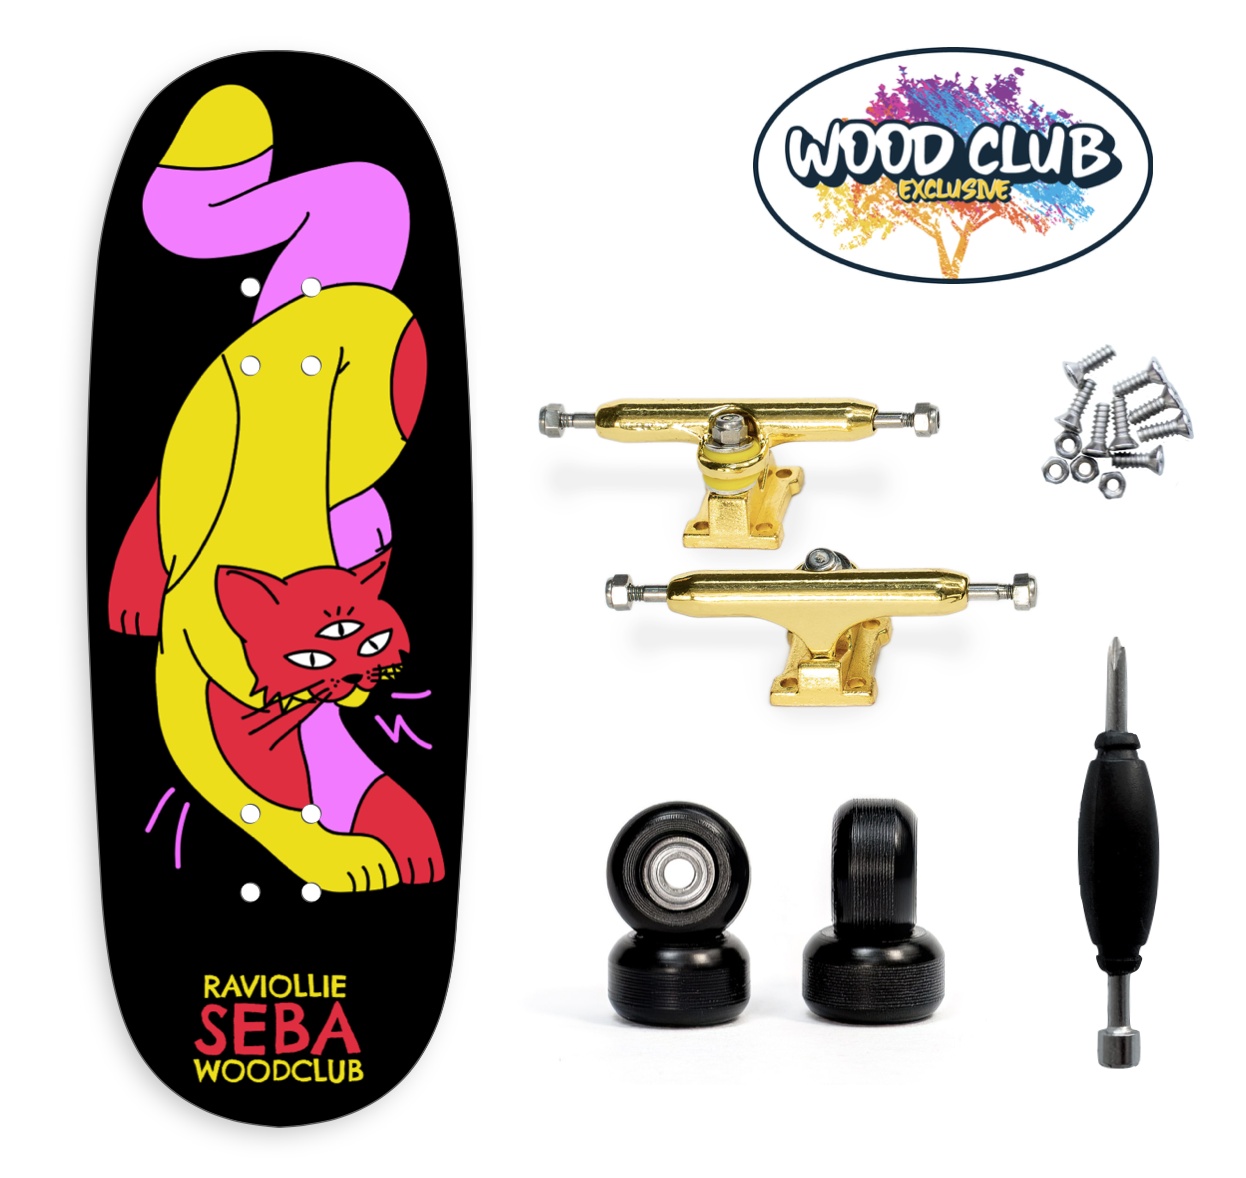
WoodClub EXCLUSIVE Fingerboard de 35mm - "SEBAFSK8 ETHEREAL"
Le deck a une forme spéciale "0-shape" avec "mid-kicks". Ce set-up comprend des roues avec roulement qui assurent un roulement parfaitement régulier, un grip en mousse pour un contrôle parfait, et des trucks professionnels avec des gommes en caoutchouc téflon pour un excellent amortissement. Trucks PREMIUM Ils représentent une nouvelle génération de trucks avec de nouvelles formes de "hanger" qui, grâce à une nouvelle technologie, n'ont qu'un seul axe guidé sur toute la largeur des trucks, ce qui les rend encore plus solides, plus larges et de meilleure qualité que les trucks REGULAR à 2 axes. Roues PREMIUM Elles ont une forme réaliste spéciale pour une meilleure stabilité et un meilleur contrôle de la touche. Par rapport aux roues REGULAR, elles ne sont pas coulées, mais sont fraisées dans un matériau de qualité supérieure, c'est pourquoi elles sont encore meilleures et plus durables. Trucks ELITE Ces Trucks font partie des meilleurs Trucks du marché. Ils se distinguent des Trucks PREMIUM par des bagues spéciales qui ont une durée de vie incroyablement longue et des coupelles de rotation, qui sont placées entre la "base" et le " hanger " des trucks, grâce auxquelles les trucks restent très souples. Roues ELITE Elles sont fabriquées en uréthane de première qualité, grâce auquel elles ont une très longue durée de vie. Les roues ELITE ont des roulements incroyablement durables et elles se caractérisent par leur plus grande largeur, grâce à laquelle elles excellent dans une meilleure adhérence sur les surfaces intérieures et extérieures pendant la conduite. Roues MIVOLI Les toutes nouvelles roues WoodClub MIVOLI en urethane sôt fabriquées à partir de matériau unique et haut de gamme. La forme de ces roues ont été spécialement conçue pour permettre un contrôle exceptionnel du fingerboard. Les roulements sont spécialement montés pour un minimum de frottements, ce qui assurent une rotation incroyablement douce. Vous pourrez ainsi améliorer vos compétences en fingerboard. Roues ALUM Elles sont faites d'un matériau spécial en uréthane, sur lequel est inséré un contour en aluminium anodisé. Ce sont les roues les plus uniques du marché. Les roues ALUM possèdent un roulement durable et sont connues pour être plus large. Roues ROYALS Ameliorez votre expérience de glisse avec les roues WoodClub ROYALS en urethane, le choix de qualité pour ceux qui n'exigent que le meilleur. Conçues pour la performance, ces roues offrent un controle, une durabilité et une legerté inegalé. Les roues WoodClub ROYALS sont celebres pour leur design different. Vous comprendrez ce vertiable savoir faire en les utilisants. Dimensions Longueur : 100mm Largeur : 35mm Le kit contient : 1x deck en bois à 5 couches (100% érable canadien) 4x roues avec roulements 1x grip en mousse 2x trucks 1x outil de montage toutes les vis et boulons nécessaires
Brand: WoodClub
Category: Toys & Games > Toys > Sports Toys > Fingerboards & Fingerboard Sets